Cathedral of Hajdúdorog

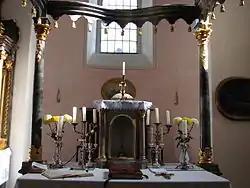
The main altar, its baldachin and the tabernacle

The main altar's major changes in the 18th century were followed by other smaller alterations in 1937. The cathedral was renovated and repainted for the Eucharistic Congress in Budapest, and since the work was paid and initiated by the Roman Catholic Church, the Latin motifs overwrote several Byzantine marks of the cathedral. The Last Supper was replaced by the "Coronation of the Holy Virgin", a typical Latin scene, on the main altar. Two small wings were attached to the tabernacle, and the entire altar was repainted in white.